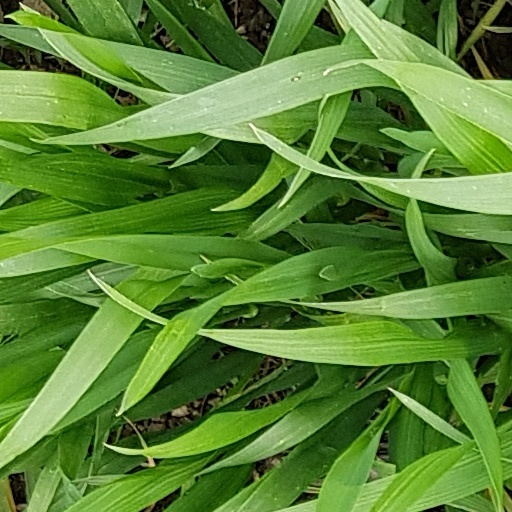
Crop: wheat